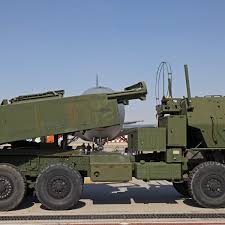
Label: Self Propelled Artillery